Charly Coombes

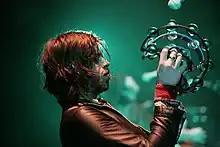
Charly Coombes performing with Supergrass in London, 2008.

Charly Coombes (born 27 December 1980) is an American-born English singer-songwriter, musician and producer based in Brazil.